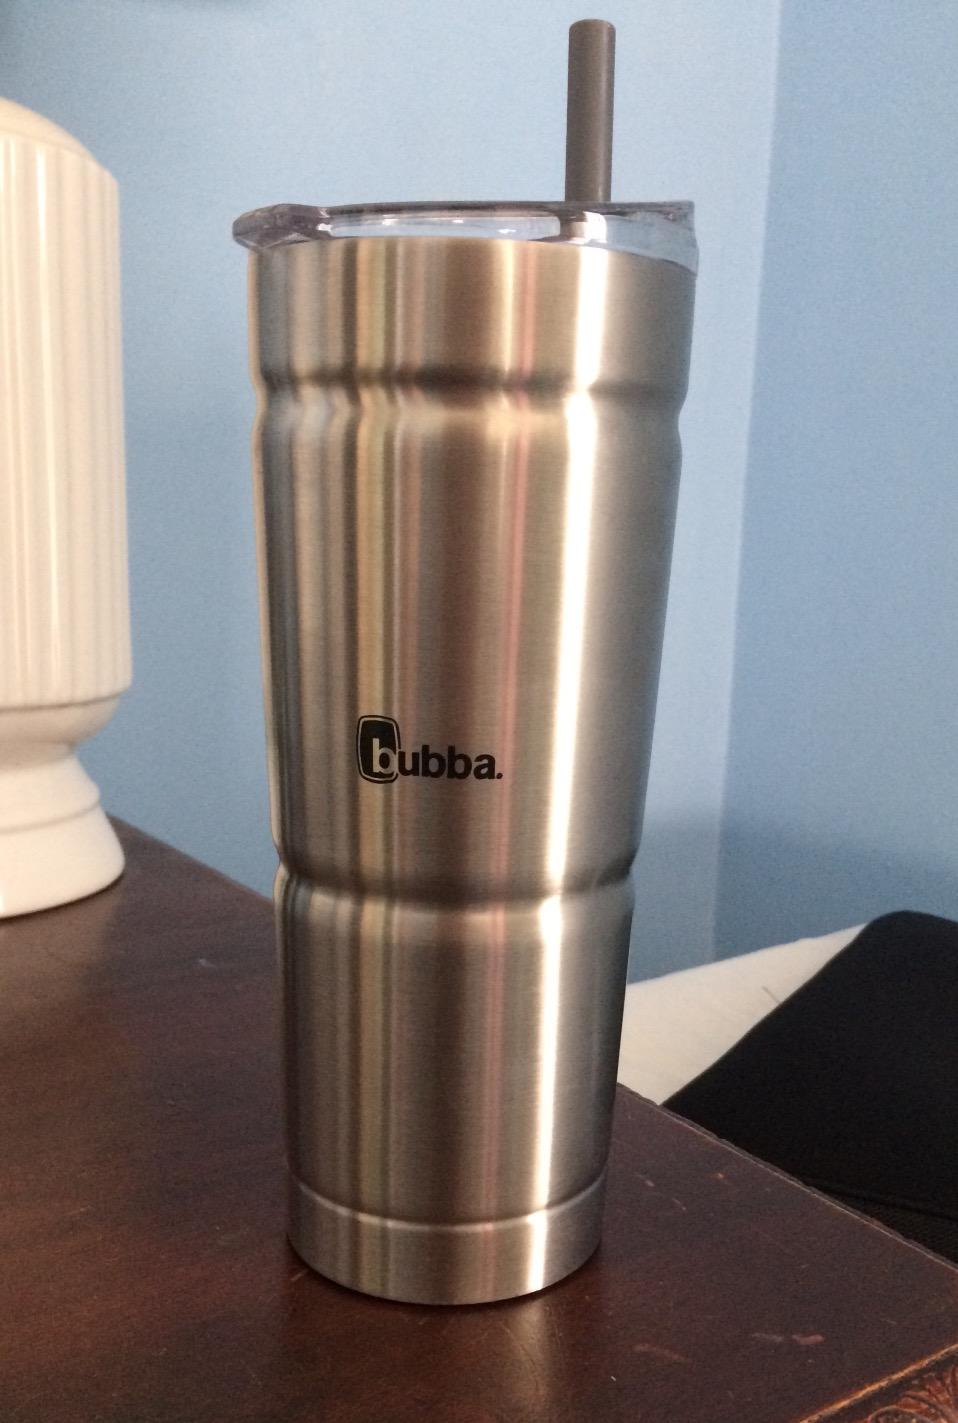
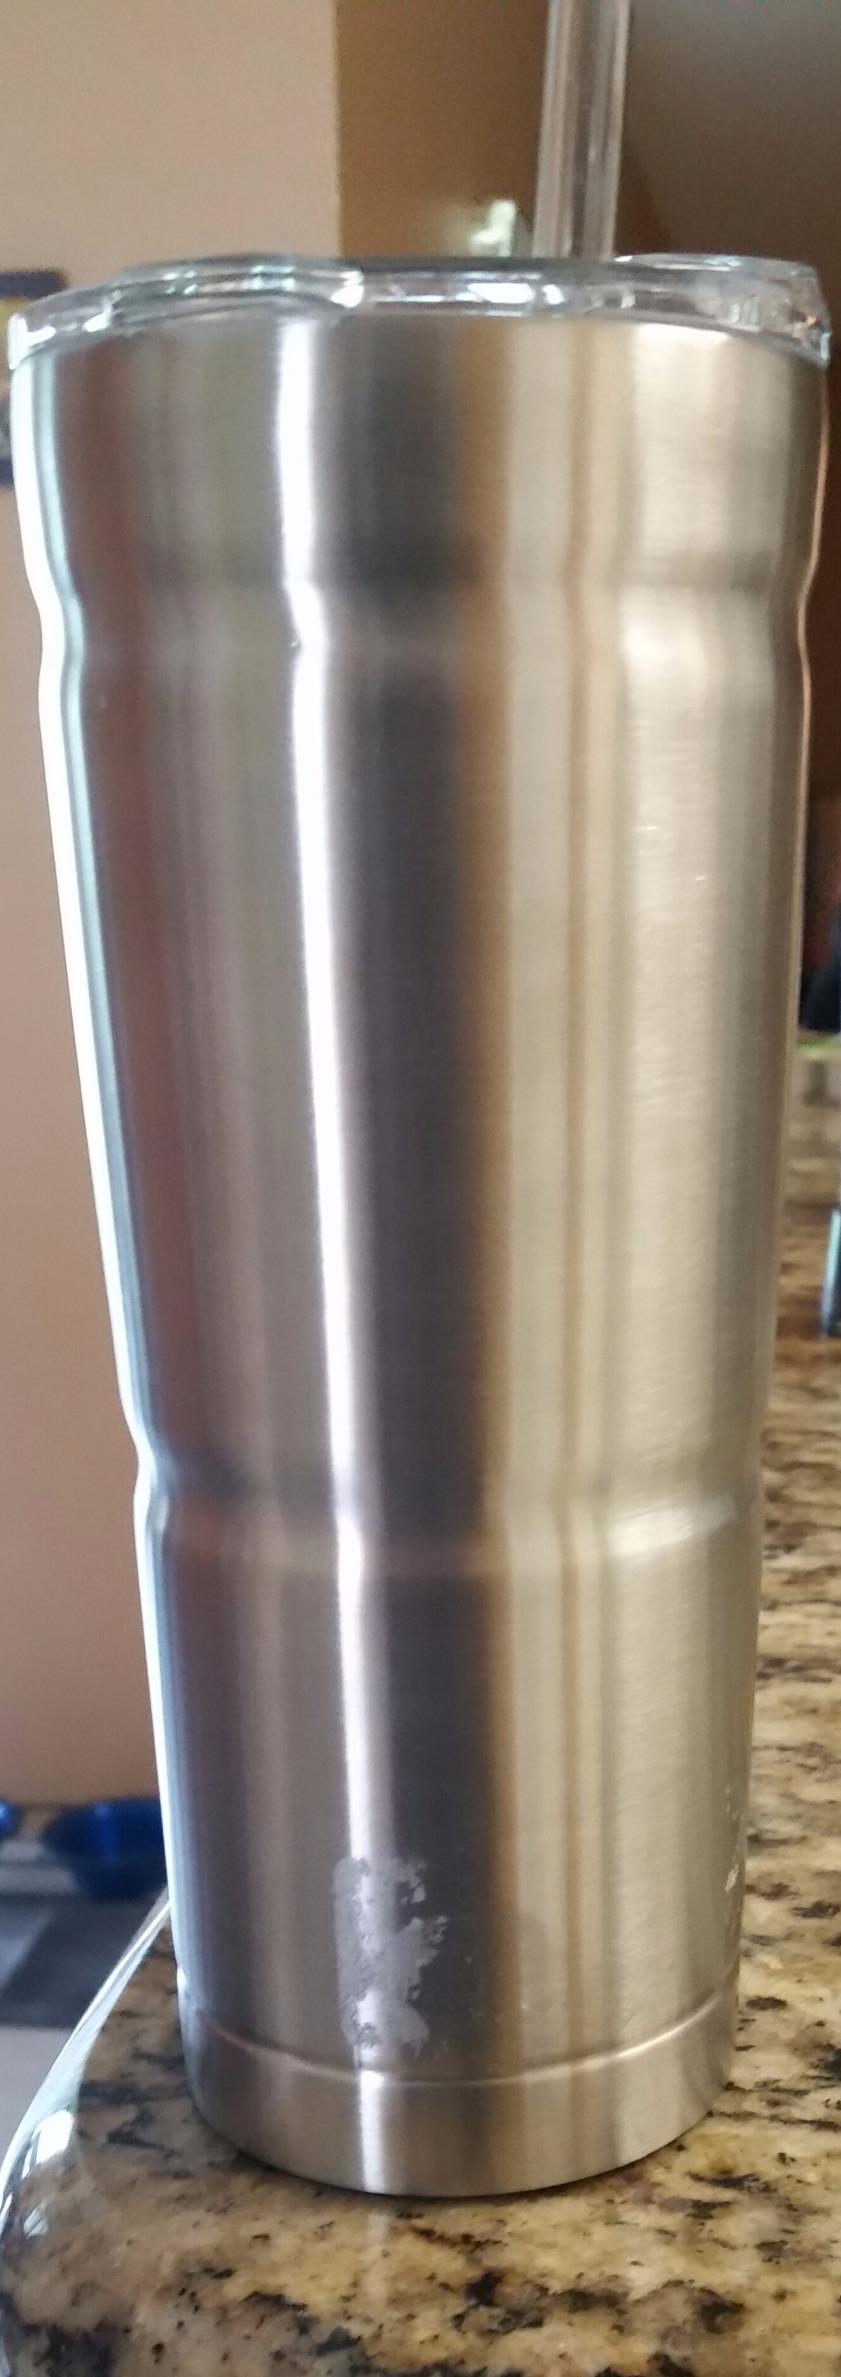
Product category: items_tea
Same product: yes